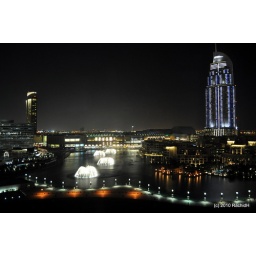
Dubai Fountain, Dubai Mall in the background. The address Hotels standing one on each side. From my window across the lake.